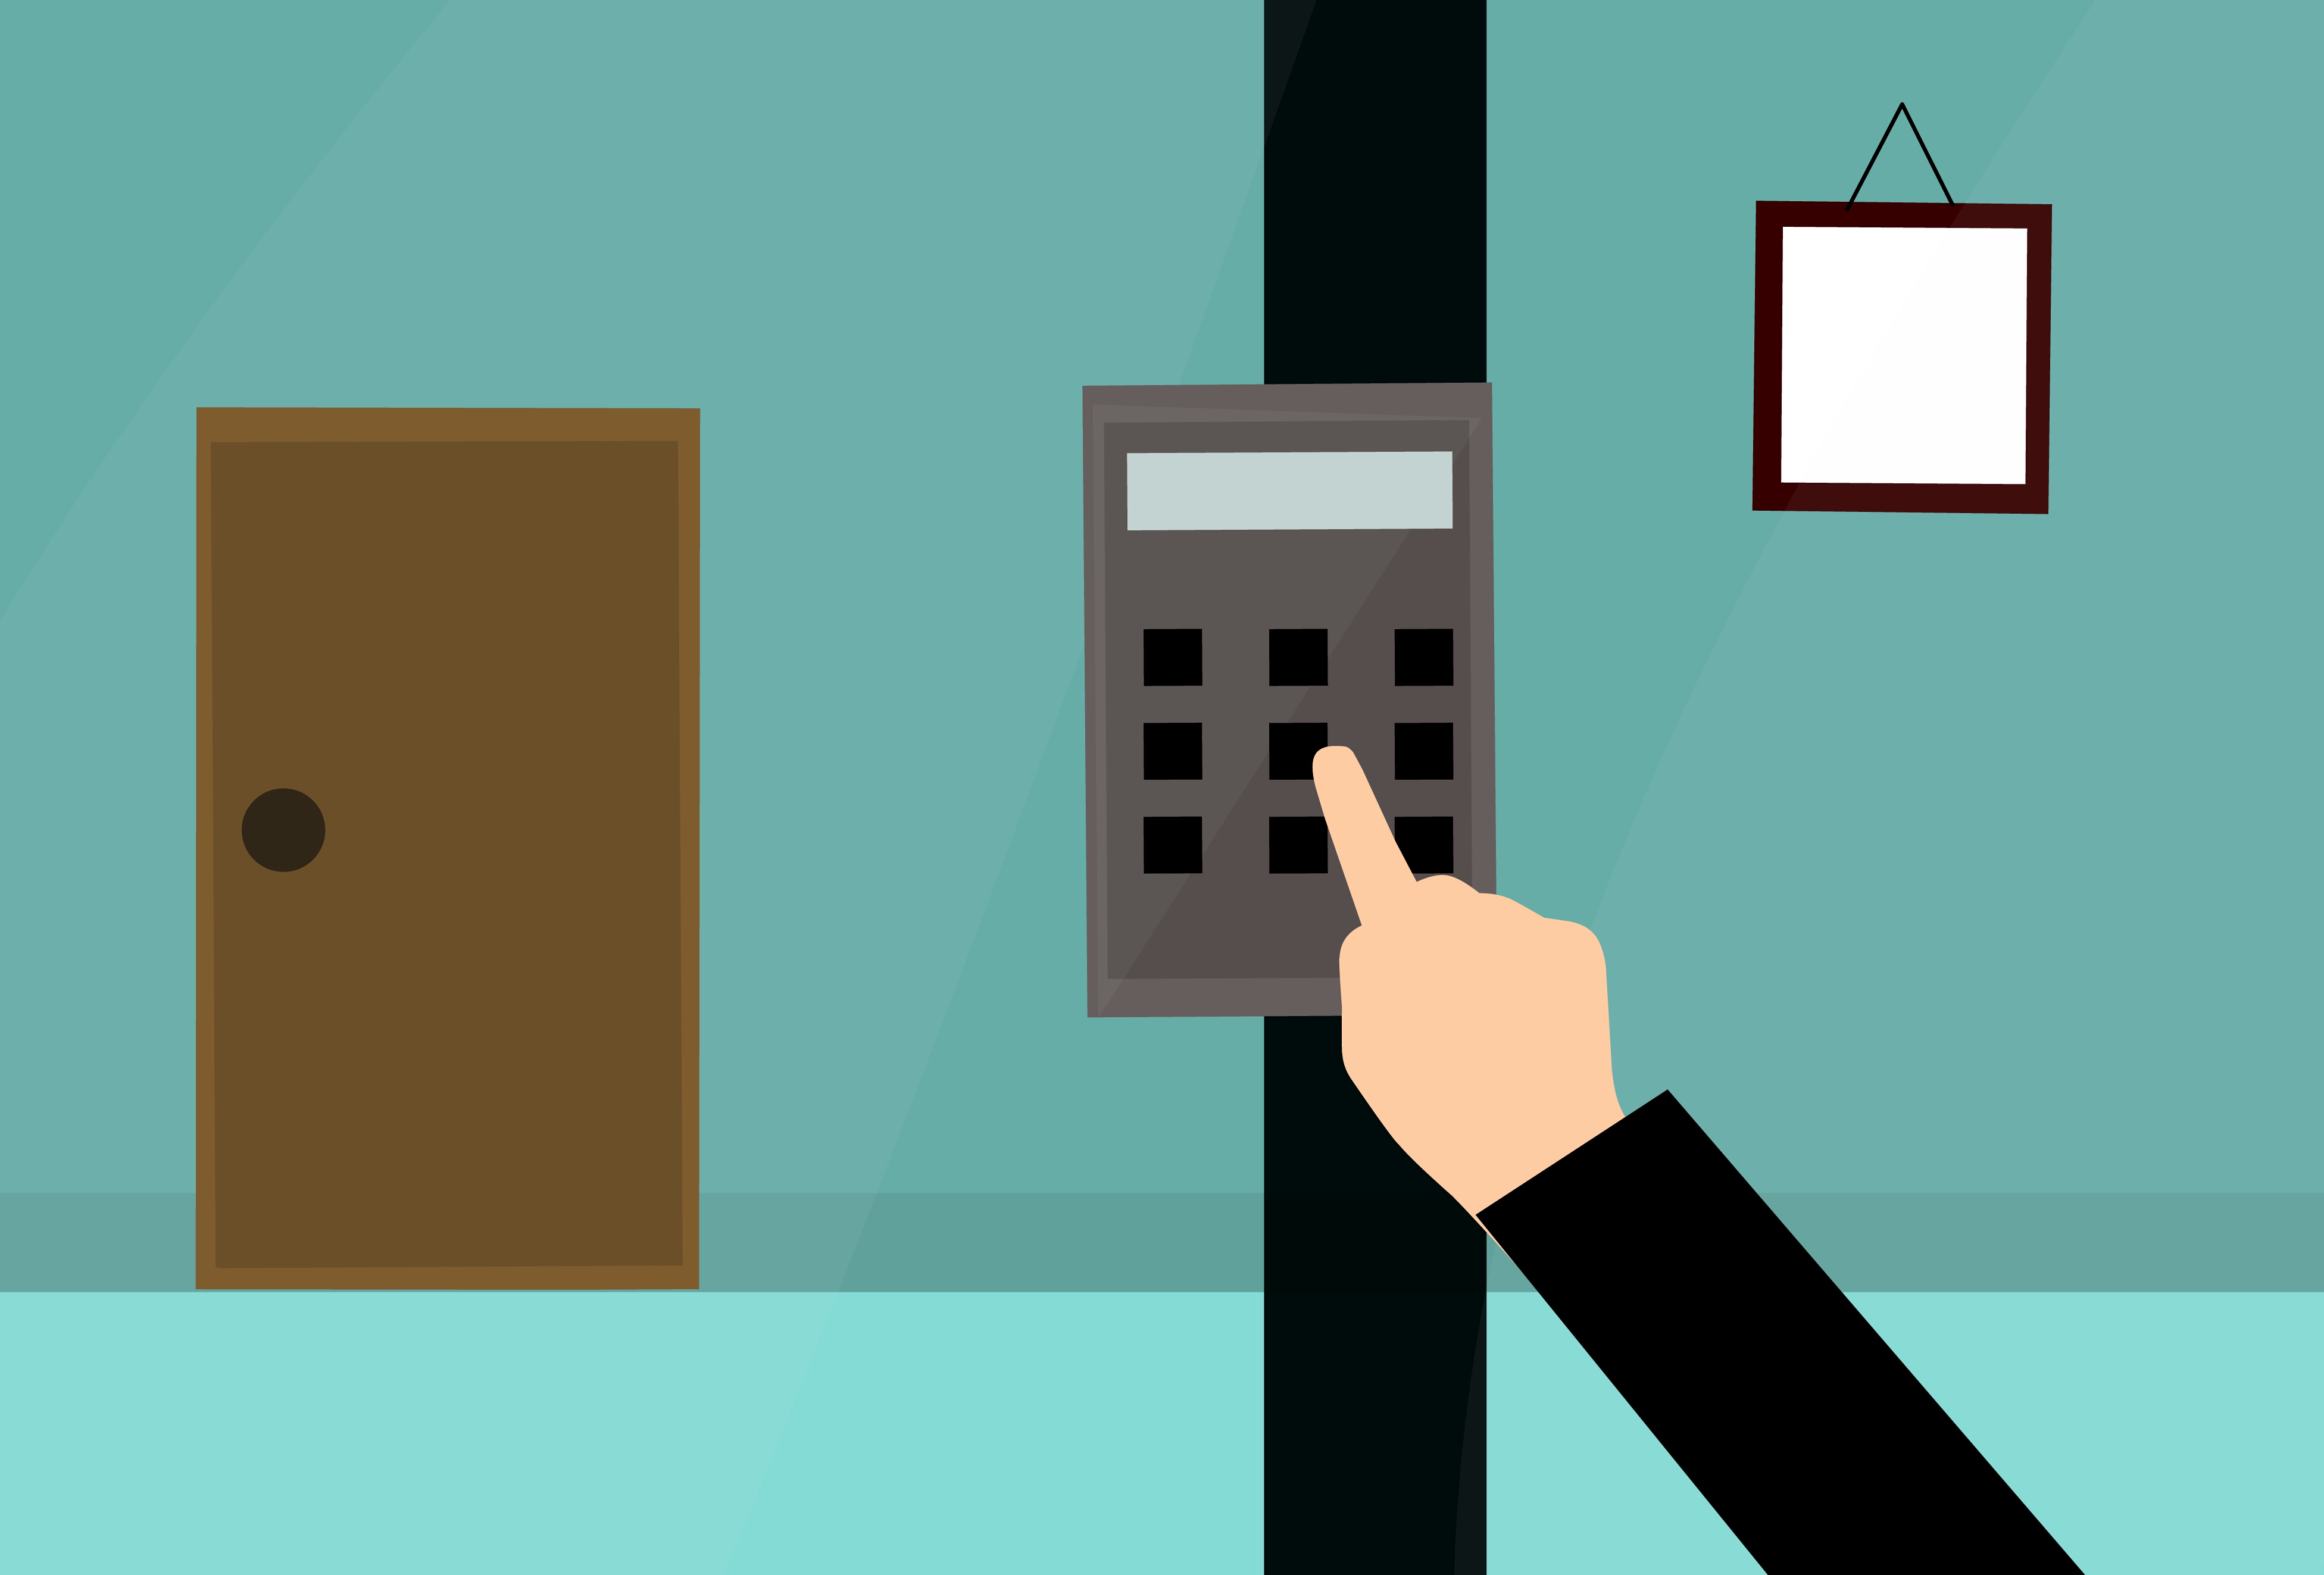
access, accessibility, alarm, apartment, authenticate, authentication, authority, authorized, business, button, closed, code, control, door, electronic, enter, entrance, entry, equipment, hand, home, house, identification, indoors, inserting, intruder, key, keypad, lock, modern, number, open, pass, password, plastic, precaution, privacy, protect, protection, safe, safeguard, safety, secure, security, service, system, technology, unlock, validation, font, line, angle